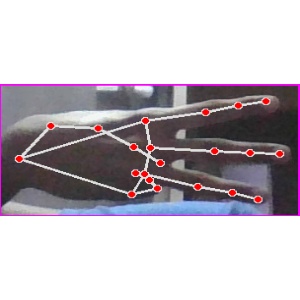
अक्षर: भ